Chancellor of the Exchequer

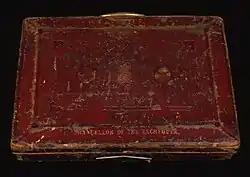
Budget box or Gladstone box, 1860

The chancellor traditionally carries their budget speech to the House of Commons in a particular red despatch box. The so-called 'Budget Box' is identical to the cases used by all other government ministers (known as ministerial boxes or "despatch boxes") to transport their official papers, but is better known because the chancellor traditionally displays the box, containing the budget speech, to the press before leaving 11 Downing Street for the House of Commons.